Air transports of heads of state and government

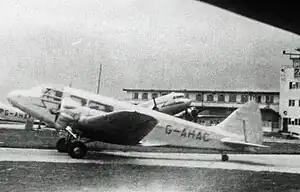
The Airspeed Envoy was used as air transport for the British Royal Family from 1937 onwards.

On 15 July 1910, the then Tsar of Bulgaria Ferdinand I became the first head of state to fly in an aircraft during a visit to Belgium.